Connee Boswell

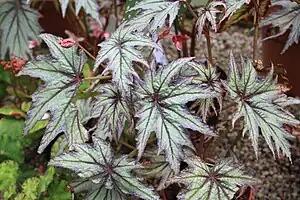
Begonia Connee Boswell

Connee Boswell died on October 11, 1976, from stomach cancer at Mount Sinai Hospital in New York City at age 68.